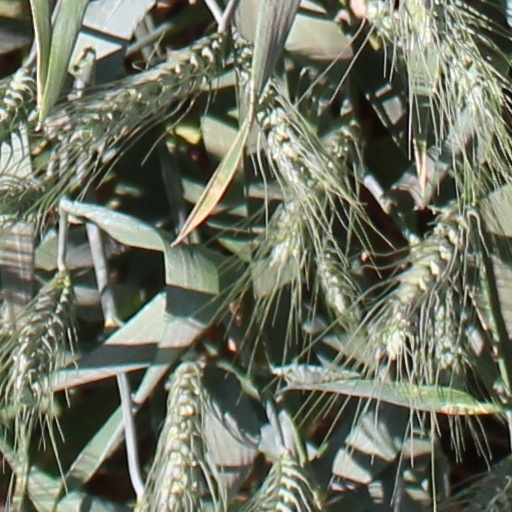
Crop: wheat